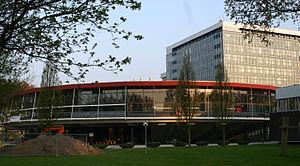
David van Goorle, ou, en latin, David Gorlaeus, est un philosophe des Provinces-Unies. On se souvient de lui parce qu'il a été, au XVIIᵉ siècle, un antiaristotélicien et un partisan de l'atomisme.